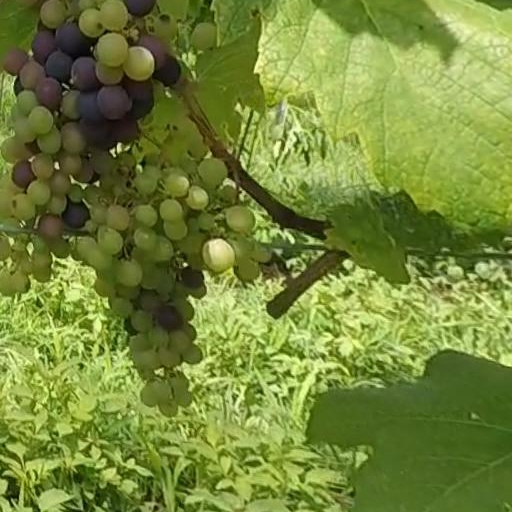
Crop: grape